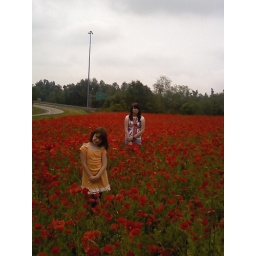
My girls in a field of red poppies